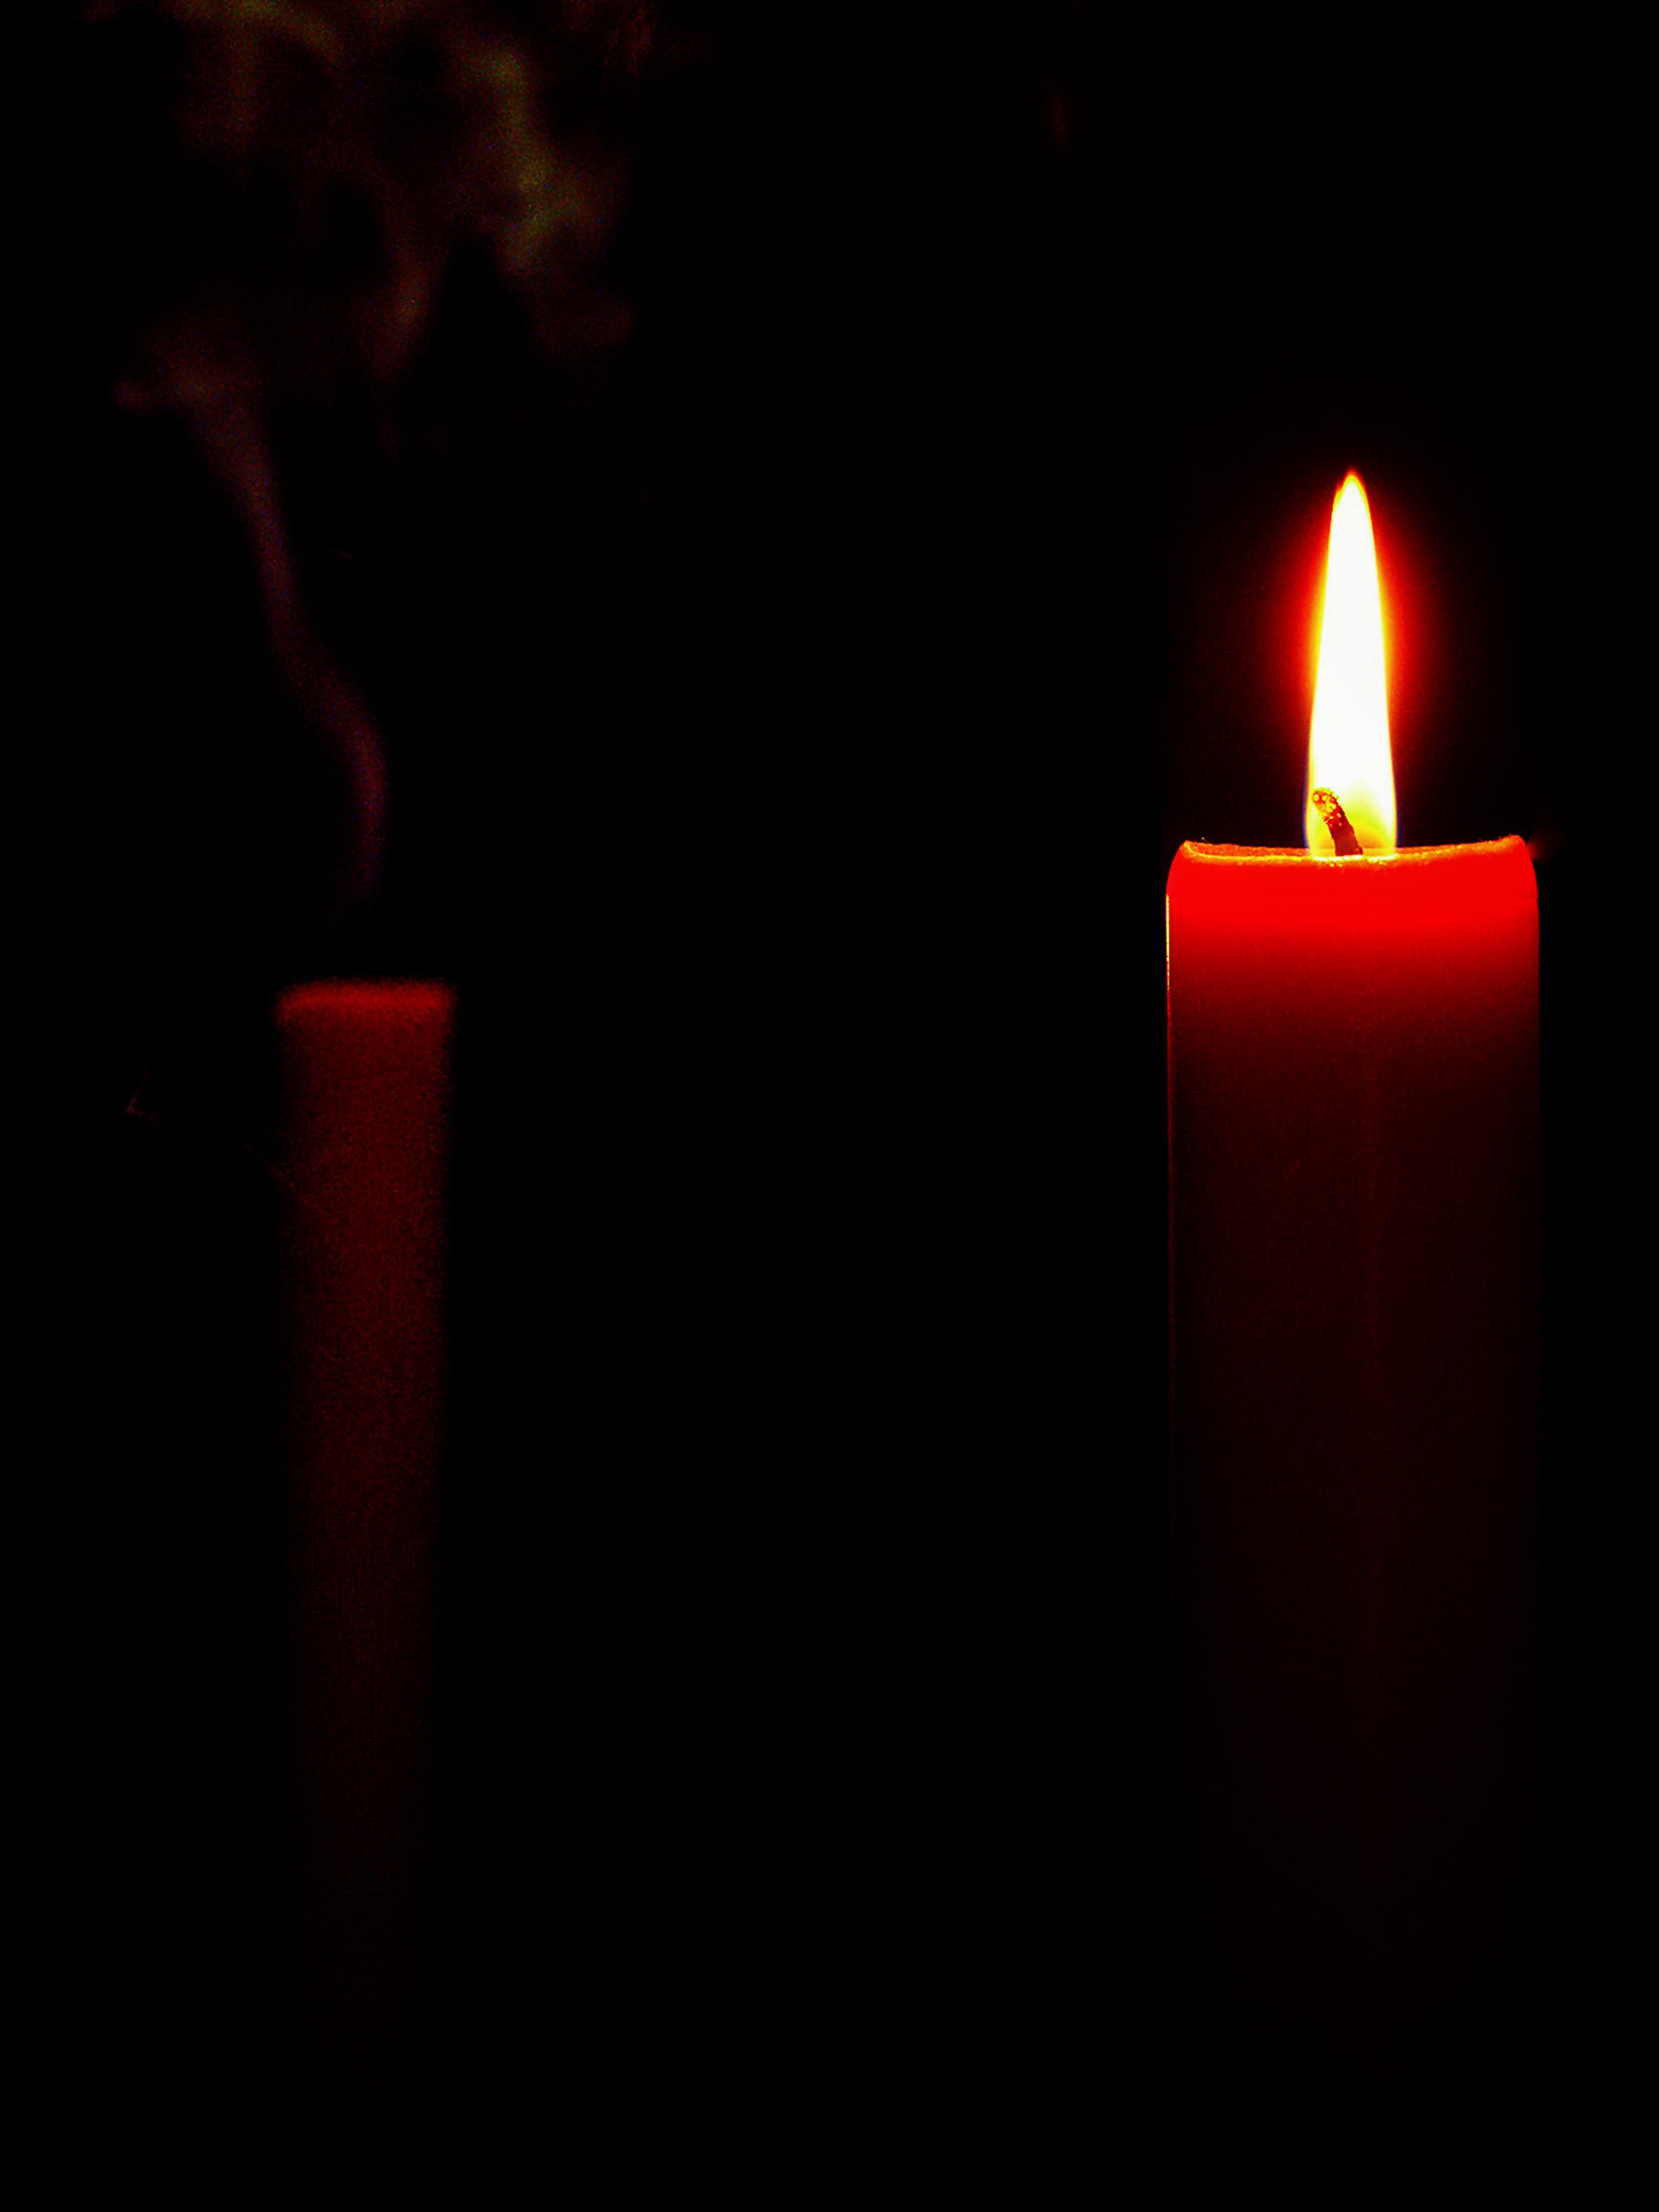
winter, light, night, red, autumn, flame, fire, romantic, darkness, candle, lighting, burn, lights, bill, wick, mood, candlelight, candle flame